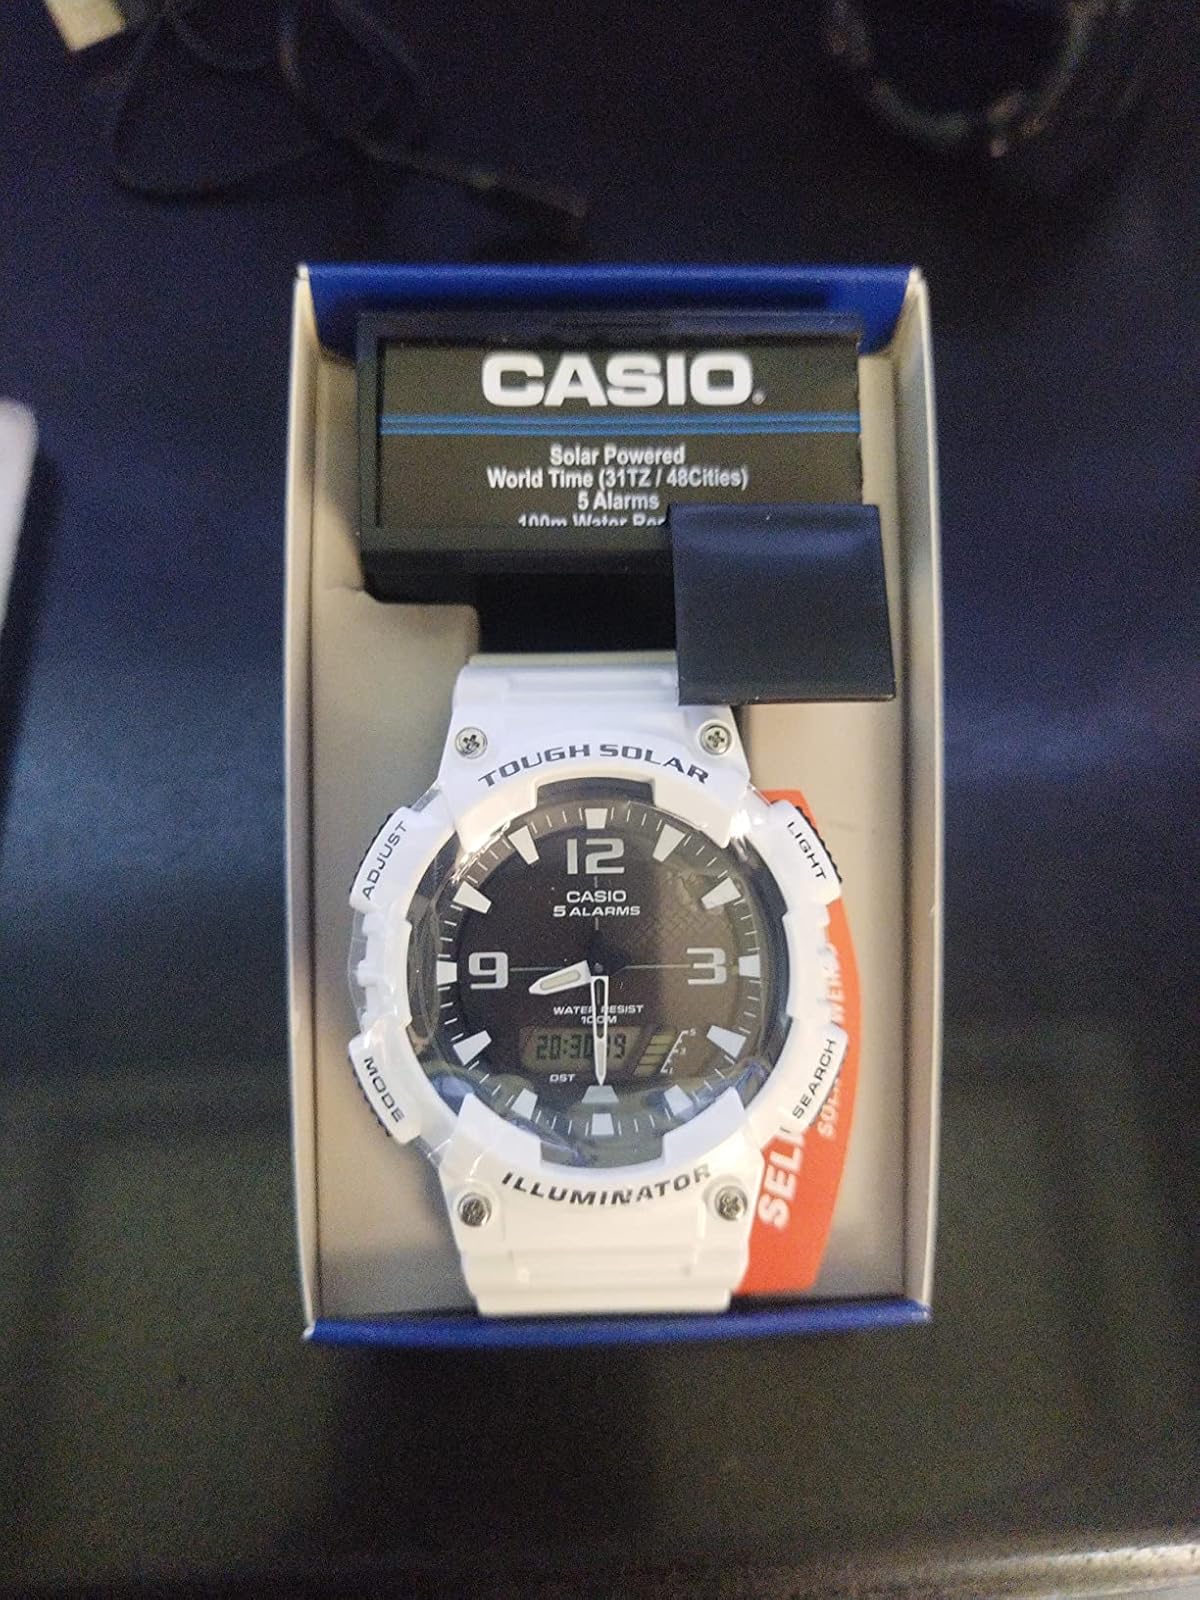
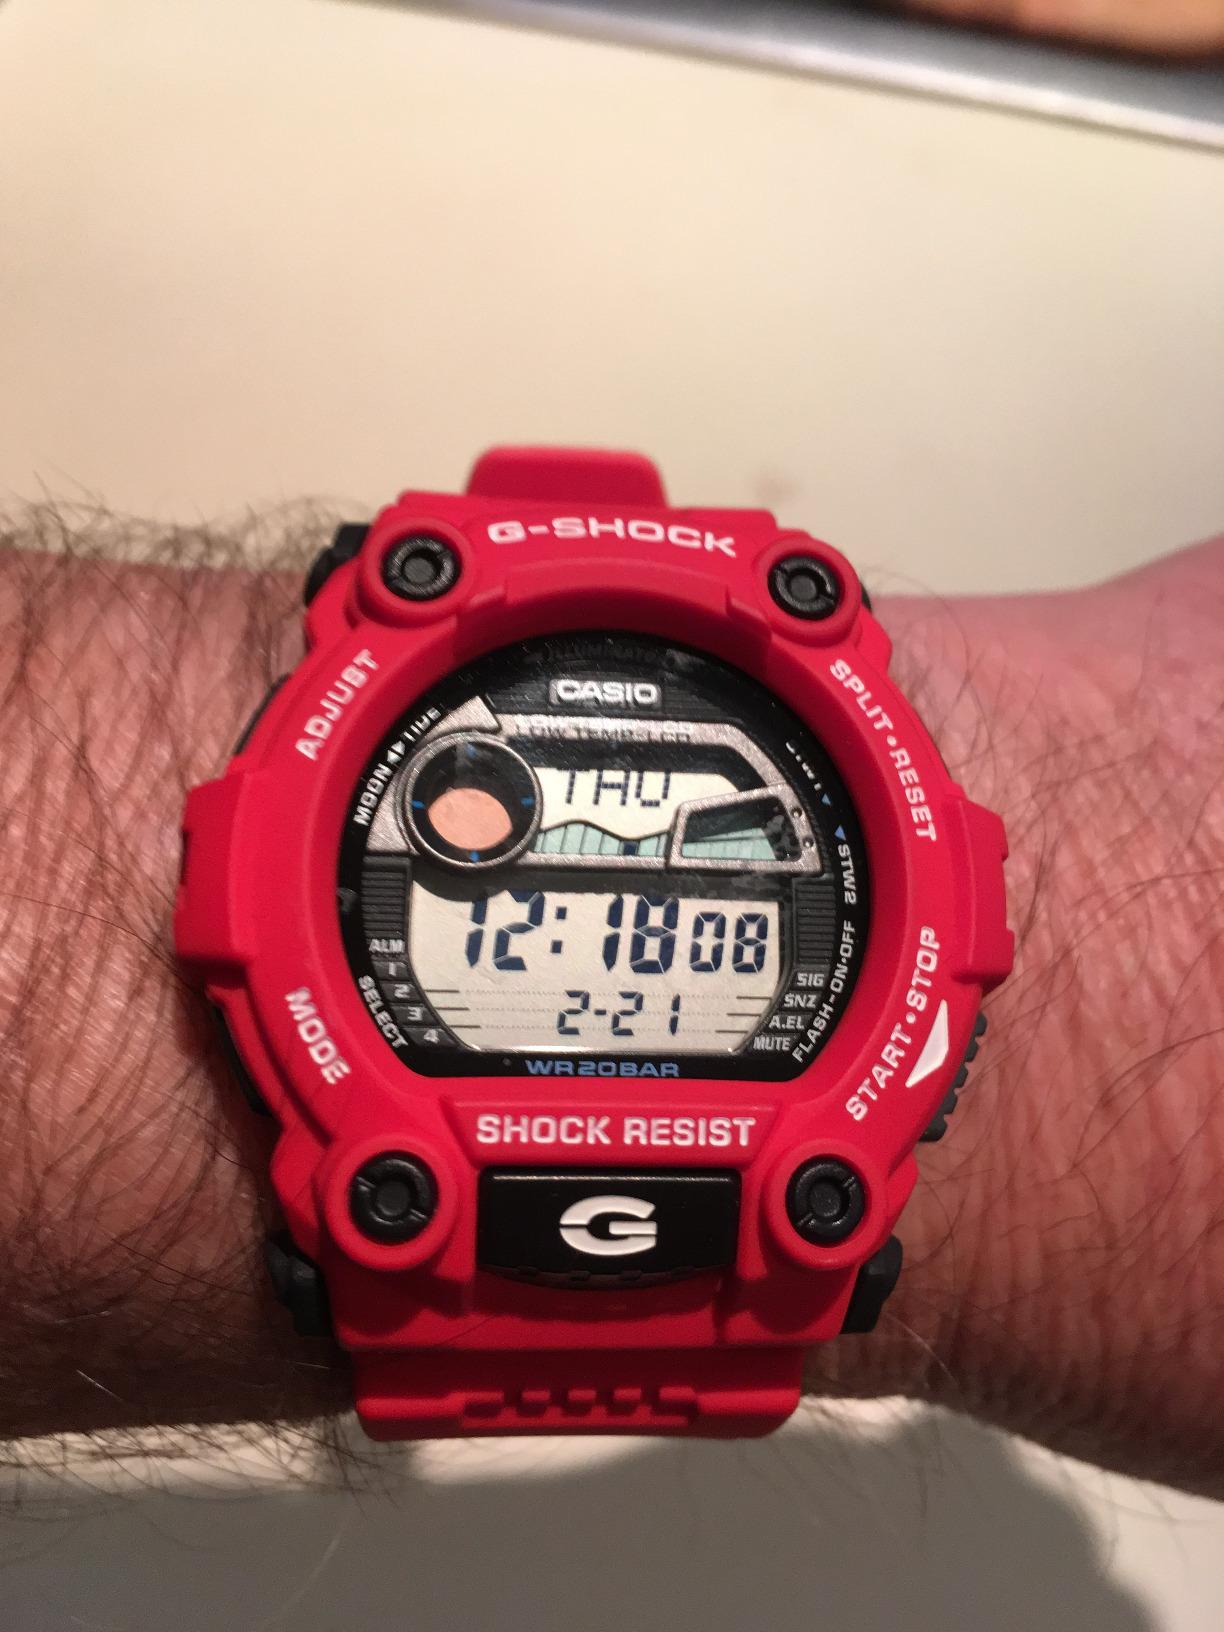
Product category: accessories_watch
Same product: no